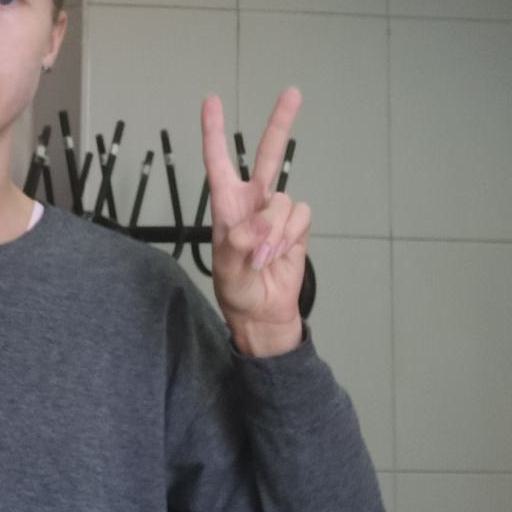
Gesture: peace